Tony Lo Bianco

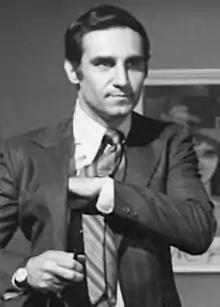
Lo Bianco in "Police Story", 1975

Born to first-generation Italian American parents in New York City, Lo Bianco began his career in theater, appearing in several Broadway productions throughout the 1960s. He transitioned to film in the 1970s, starring in the New Hollywood crime films "The Honeymoon Killers" (1970), "The French Connection" (1971), and "The Seven-Ups" (1973).